American Skin (41 Shots)

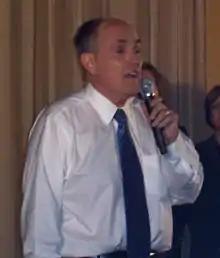
Rudy Giuliani speaking in 2000. Giuliani requested that Springsteen not perform the song at any of his New York shows.

The Mayor of New York city, Rudy Giuliani, who had praised the officers involved in the Diallo shooting, condemned Springsteen during a rally on June 12, and publicly requested that he not play the song in New York. Giuliani seemingly referenced the acquittal of the four officers earlier that year, stating that "there are still people trying to create the impression that the police officers are guilty, and they are going to feel strongly about that." The comments the Mayor and various police groups led to some police officers refusing to provide security for the band and a rally of hundreds of police officers against the songs performance. Despite this, the band performed the song throughout the ten dates, with Springsteen later acknowledging that "there was some booing".